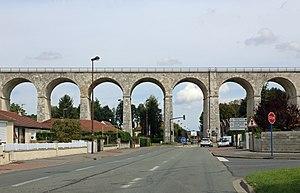
Un viaduc est un ouvrage d'art, routier ou ferroviaire, passant au-dessus d'une rivière, un bras de mer ou tout autre obstacle et qui présente une hauteur ou une longueur, parfois les deux, plus grande que celle qu'exigerait la seule traversée de la rivière ou de la voie à franchir. Il est couramment utilisé en Chine pour des voies surélevées à un ou plusieurs niveaux dans les villes, permettant de désengorger le trafic, ou dans les campagnes, permettant de préserver forêts ou champs et vallées.